Paul Grant (actor)

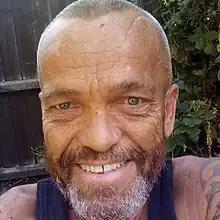

Paul Grant (3 February 1967 – 20 March 2023) was a British actor and stuntman.